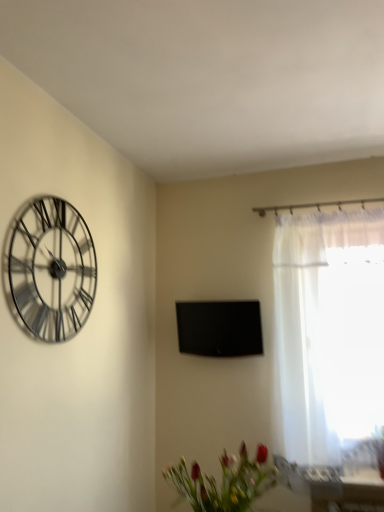
Question: Locate a point on the black glossy tv at center. Your answer should be formatted as a tuple, i.e. [(x, y)], where the tuple contains the x and y coordinates of a point satisfying the conditions above. The coordinates should be between 0 and 1, indicating the normalized pixel location of the point.
Answer: [(0.570, 0.641)]